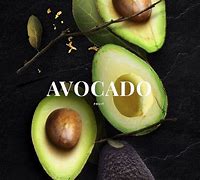
Label: Avocado